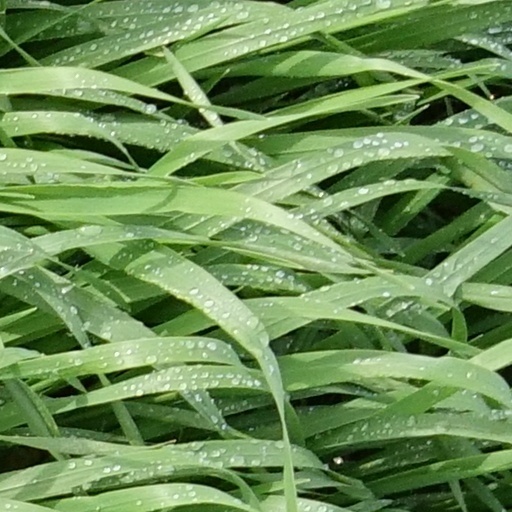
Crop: wheat